Biggin (Dovedale and Parwich Ward)

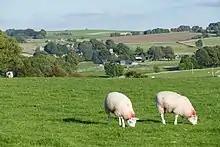
Overlooking Biggin

Biggin was once known as Newbiggin, when it had a monastic settlement of the Cistercian order, established by the monks of Garendon Abbey, Leicestershire. The monks established a sheep ranch at Biggin Grange, which still has one ancient outbuilding. Farming is still important to the village, though at one time (18th century) it was also a centre of lead mining. When the lead started to be worked out, there was a migration of lead miners to Upper Teesdale, and they probably took the name Newbiggin there. Today tourism is an important industry alongside farming.